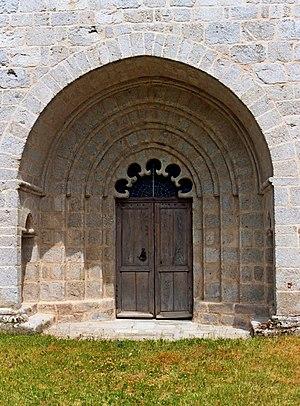
St_Bonnet (Corrèze)
L'arc polylobé est un arc composé d'un nombre impair de petits arcs en plein cintre, apparu au Xᵉ siècle à l'époque du Califat de Cordoue.
L'église Saint-Bonnet-de-Clermont est une église romane située à Saint-Bonnet-près-Bort, dans le département français de la Corrèze et la région Nouvelle-Aquitaine.